PQ2: Practical Intelligence Quotient 2

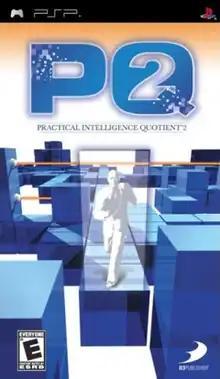
Front cover of the North American release of "PQ2", representative of the in-game graphics and puzzles

PQ2: Practical Intelligence Quotient 2 (also known as PQ2; in Japan; Practical IQ in Europe) is a puzzle game for the PlayStation Portable, and a sequel to "". The game is based on testing the model of human intelligence developed by Dr. Masuo Koyasu at Kyoto University.